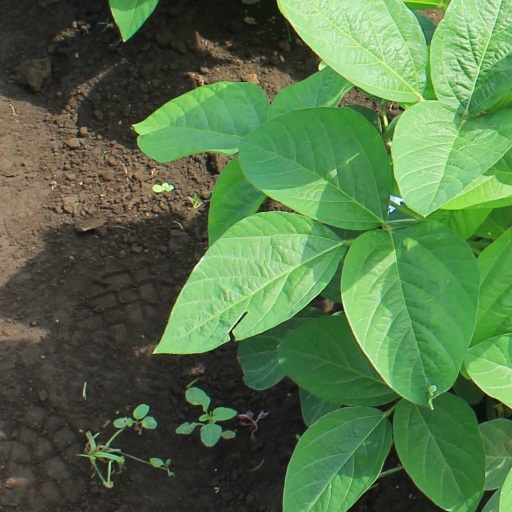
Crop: soybean